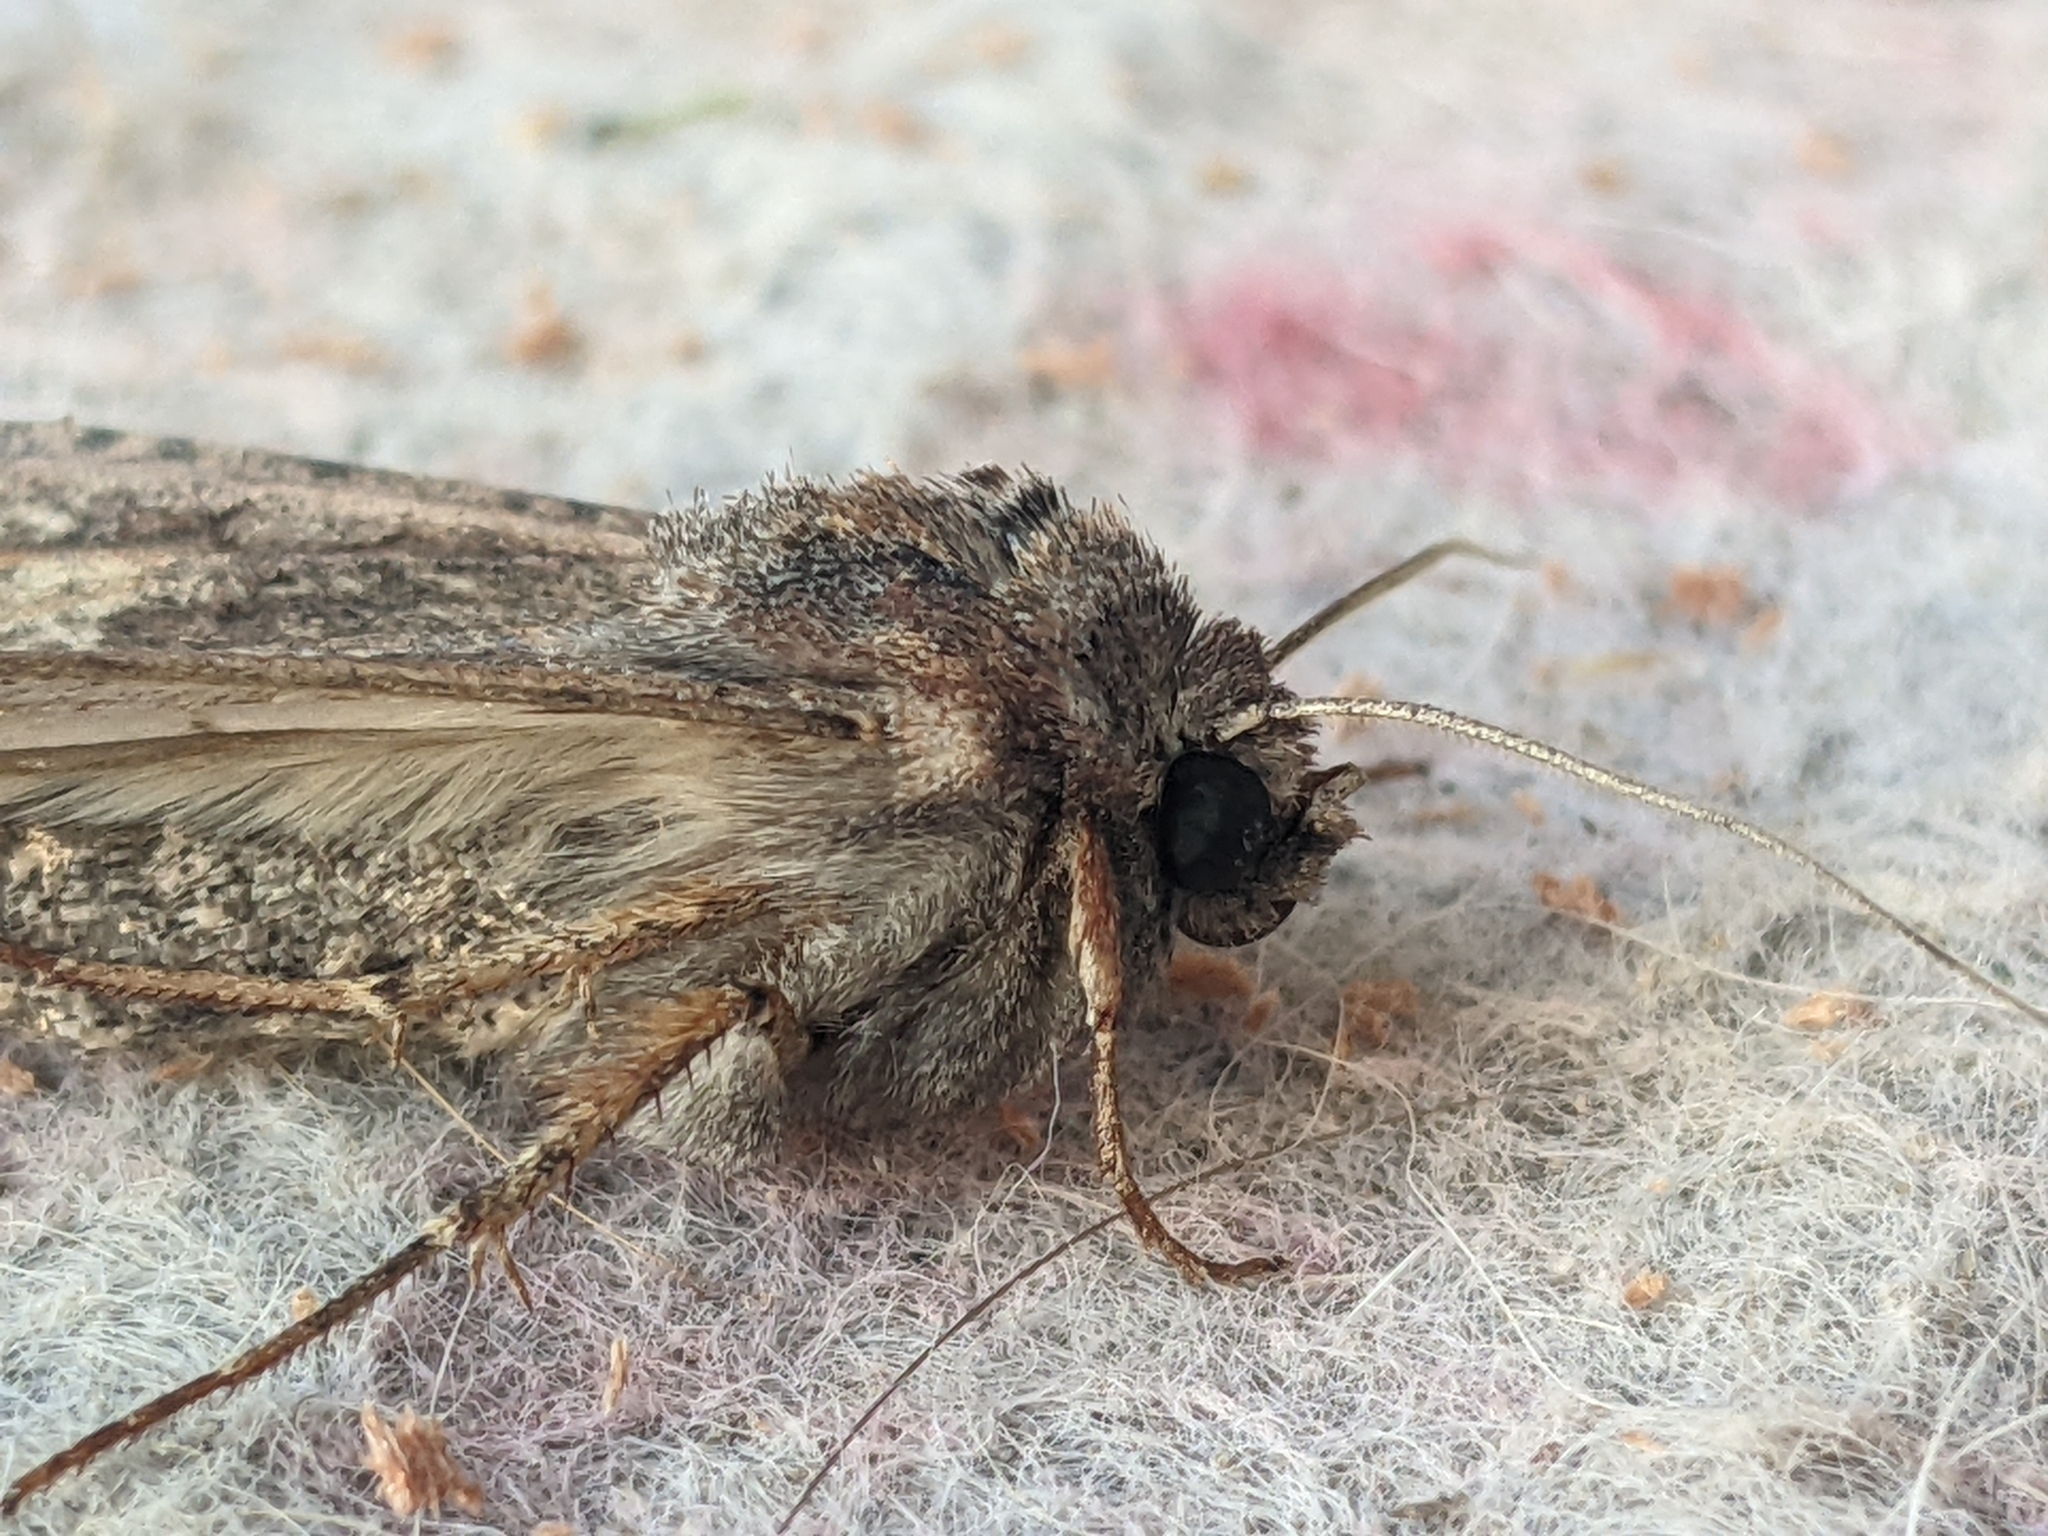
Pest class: cutworms